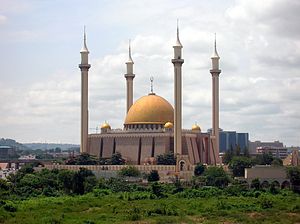
Abujas nationalmoské
Abujas nationalmoské
Abujas nationalmoské, også kendt som Nigerias nationalmoské, er nationalmoskén i Nigeria, et land med en betydelig stor muslimsk befolkning. Moskén blev bygget i 1984 og er også åben for ikke-muslimer. hovedimamem er Ustaz Musa Mohammed.